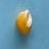
Maize quality: Good